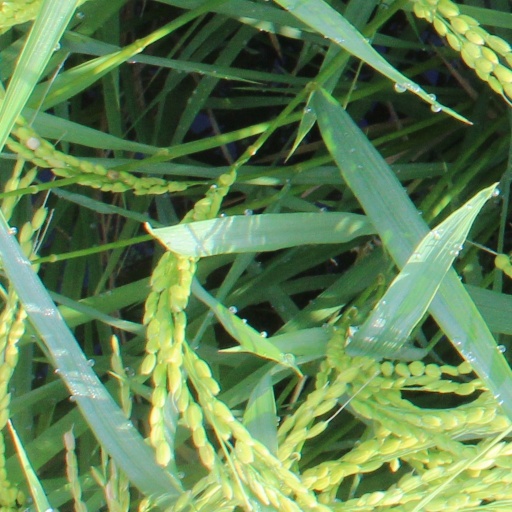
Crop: rice